University of Oklahoma

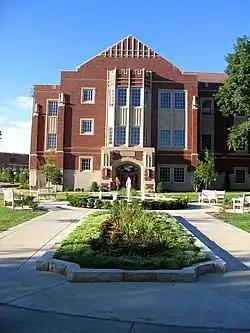
Price Hall, an addition to the Michael F. Price College of Business, finished construction in 2005.

The largest school, the College of Arts and Sciences, enrolls 35.2% of the OU-Norman students. The College of Arts & Sciences offers several programs, which include internships and a joint archaeological program (with Saint Anselm College of Goffstown, New Hampshire) in Orvieto, Italy. The next largest school, the Price College of Business enrolls 13%. Other large colleges on the Norman campus include the College of Engineering with 10.6% and the College of Education, Gaylord College of Journalism and Mass Communication, and College of Liberal Studies, each with approximately 6% of the student body.